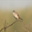
Label: bird